Vasilisa (2014 film)

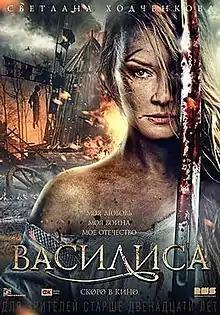
Theatrical release poster

Vasilisa is a 2014 Russian film and TV mini-series for Russian World Studios (RWS) based on the life of Napoleonic War partisan Vasilisa Kozhina directed by Anton Sivers. Russian World Studios originally contracted Dmitry Meskhiev to direct the film, with the lesser known Anton Sivers taking over after Meskhiev pulled out.